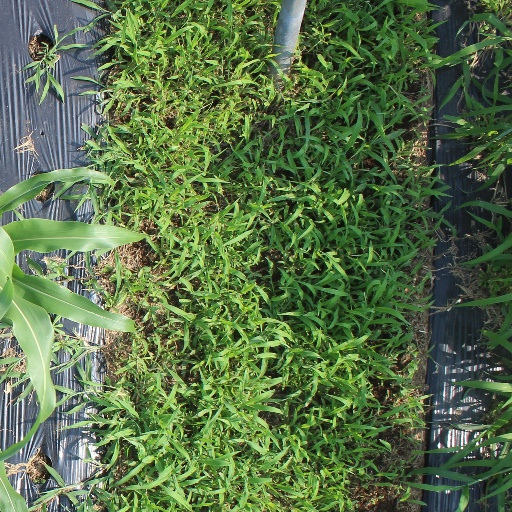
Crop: sorghum